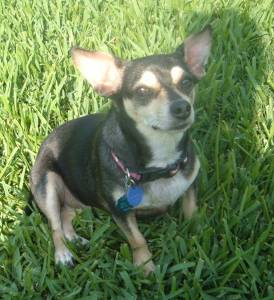
Breed: chihuahua